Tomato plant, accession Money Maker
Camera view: horizontal (90 deg, fisheye); turntable rotation: 330 degrees
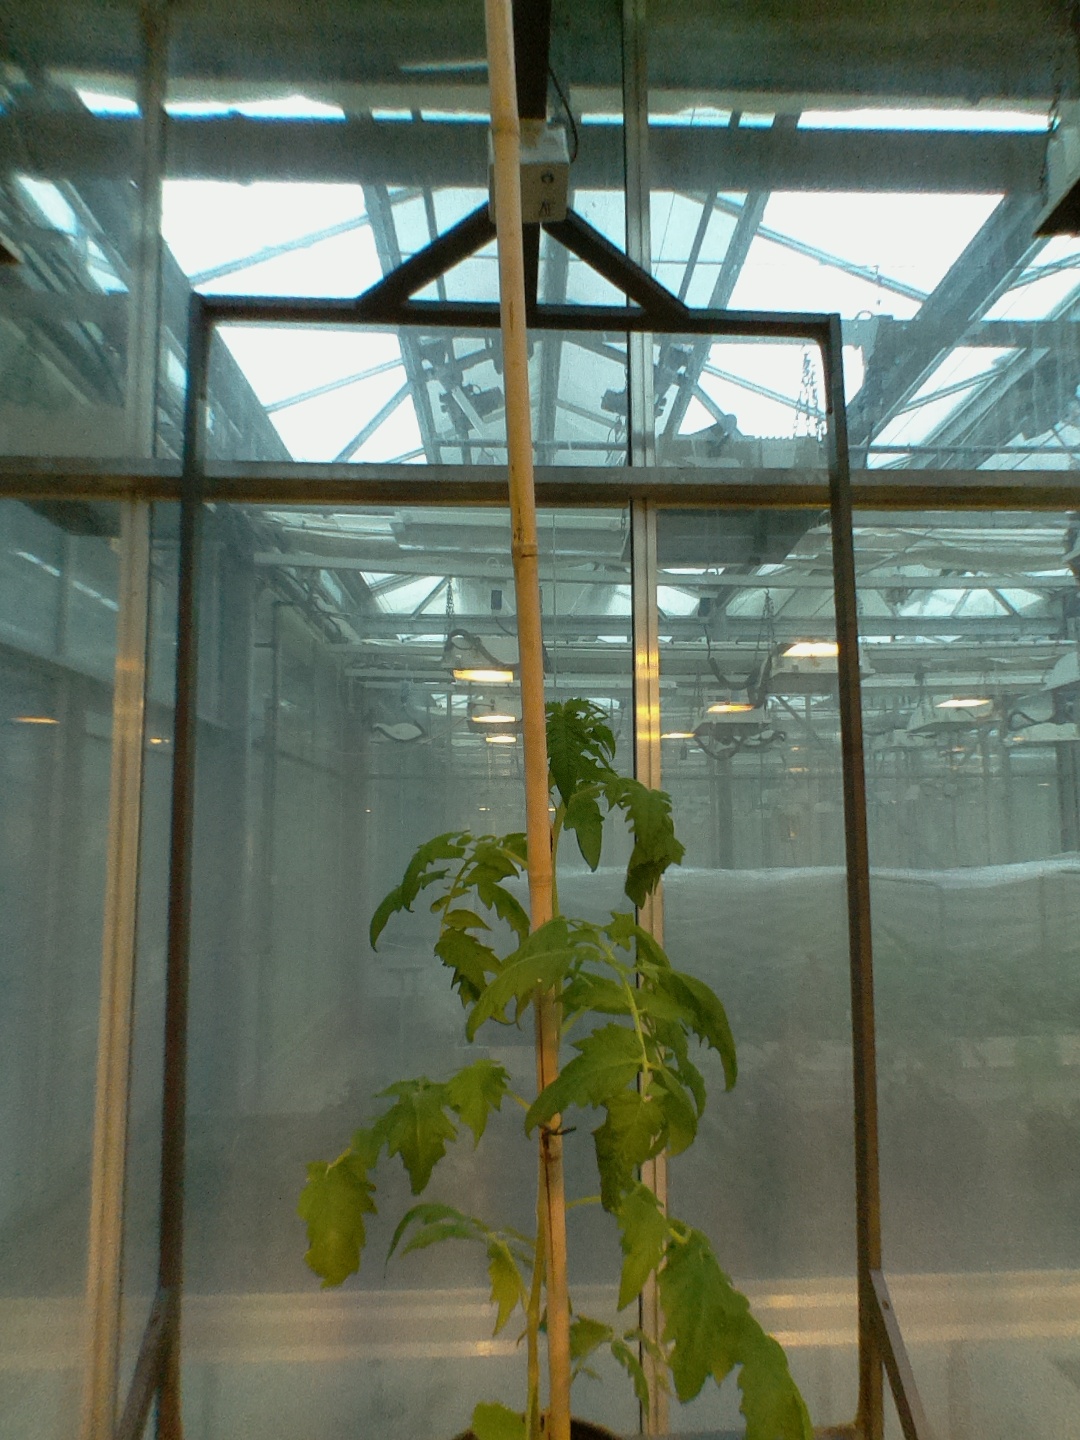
BBCH growth stage 53: 3 inflorescences visible